Indio, California

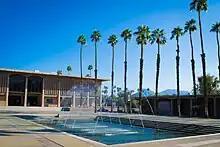
The "International Fountain of Knowledge" on the campus of College of the Desert in Palm Desert, California

In 2016, Goldenvoice brought together The Rolling Stones, The Who, Paul McCartney, Bob Dylan, Roger Waters, and Neil Young for a 3-day mega concert known as Desert Trip. Desert Trip took place at the same venue as the Coachella Music Festival, over two three-day weekends, on October 7–9 and 14–16, 2016. Despite Desert Trip becoming the highest-grossing music festival in history, Goldenvoice founder Paul Tollett has not announced any plans for a second Desert Trip, stating that it's not necessary for it to "turn into another franchise festival".